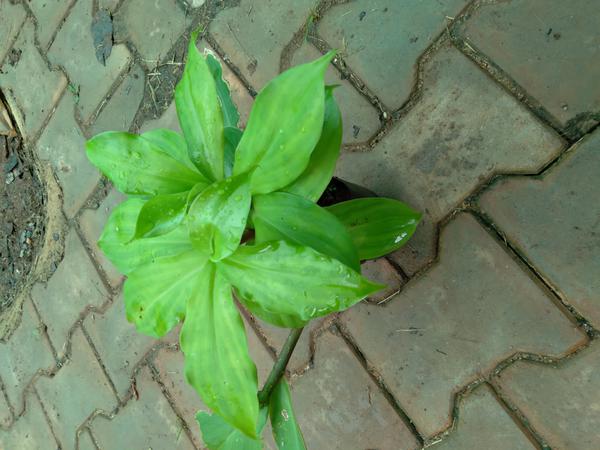
Plant: Insulin